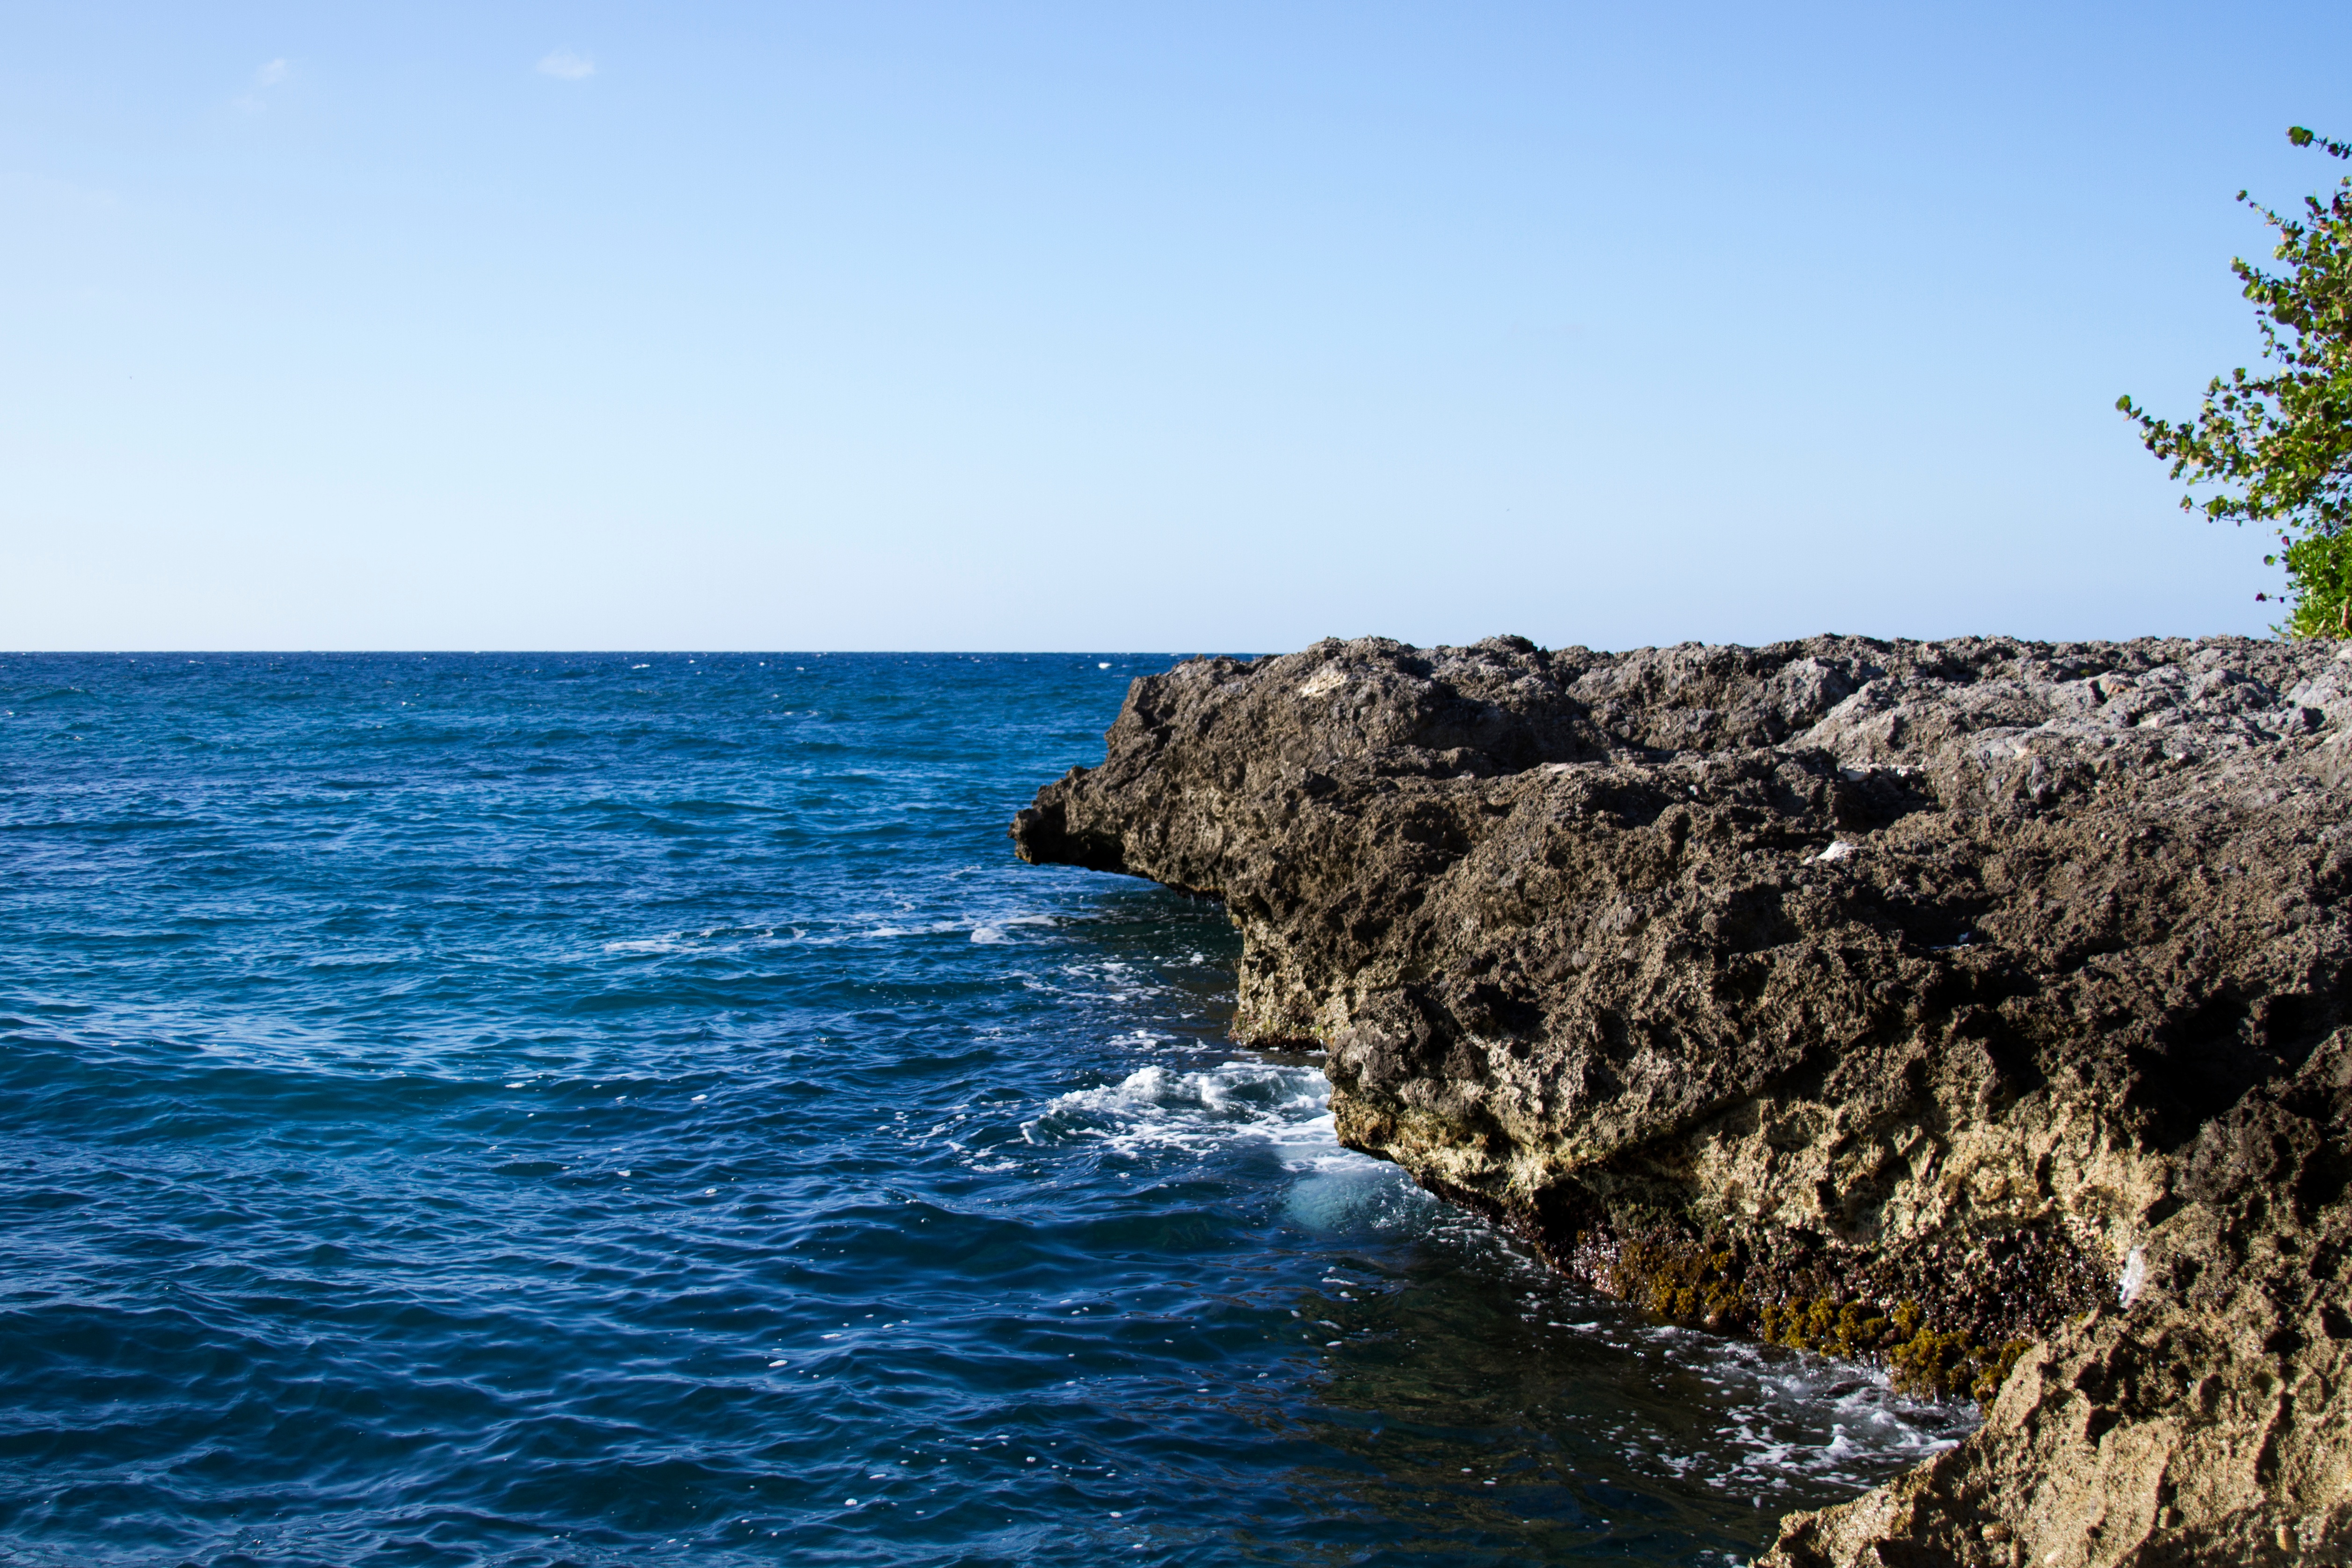
beach, sea, coast, rock, ocean, horizon, shore, wave, cliff, cove, bay, terrain, body of water, cape, islet, wind wave